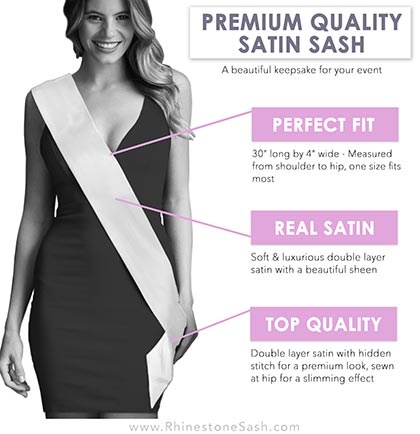
I'm 21 Bitches Rose Gold & Silver Sash
Brand: PartyStormCo
Product Features: I'm 21 Bitches Sash Quantity: One (1) Sash Color: Black Material: Premium Double Layer Satin Rhinestone Color: Crystal Color: Rose Gold & Silver Size: One size fits most (30" long x 4" wide) Care: Spot Clean Only. Lay Flat to Dry. Cool Iron if Needed. If you love rose gold this sash is perfect for you! This sash says I'm 21 Bitches on a black sash with rose gold and silver glitter with crystal rhinestones. Great for a 21st birthday now that you can legally drink. Wear it out so everyone knows it's your special birthday.
Category: Apparel & Accessories > Clothing Accessories > Sashes